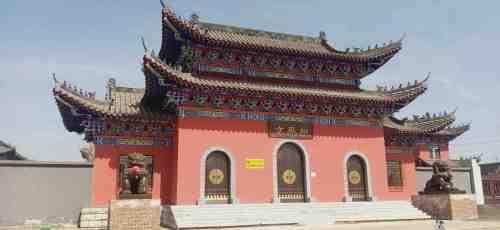
地标名称：如来寺
所在城市：阜新市·细河区